Central Station (Buenos Aires)

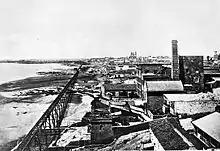
Viaduct of the Buenos Aires and Ensenada Port Railway.

The Central Station was located by the Rio de la Plata, next to the current Casa Rosada on the corner of Paseo de Julio Avenue (currently Avenida Leandro N. Alem) and Piedad street (today Bartolomé Mitre), between Paseo de Julio and the wall that protected the riverbank. Trains arrived from the South by means of an iron viaduct on tall columns, that extended from Casa Amarilla station to Victoria street (the current Hipólito Yrigoyen street). The route of the viaduct would later be used to build the Paseo Colón Avenue.